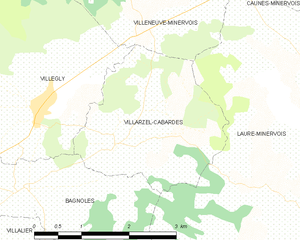
Carte des communes françaises: Villarzel-Cabardès